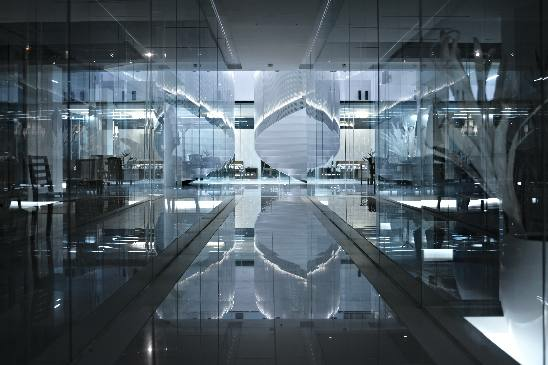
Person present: No